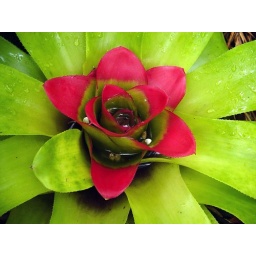
Photos of the beautiful plants and flowers in our garden.